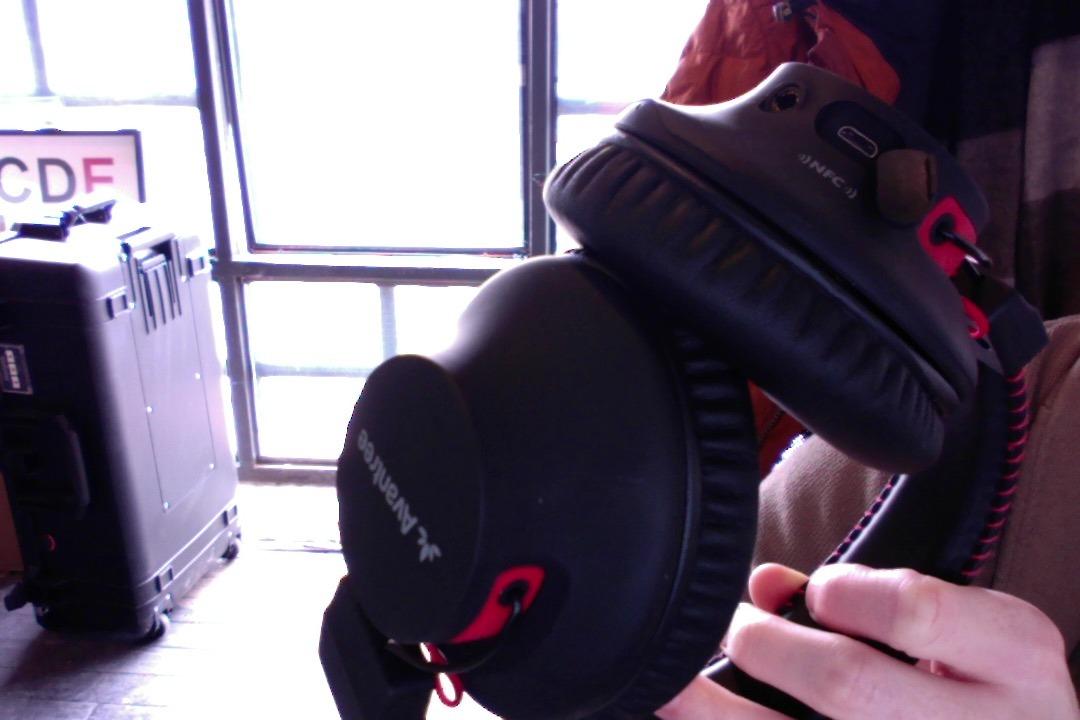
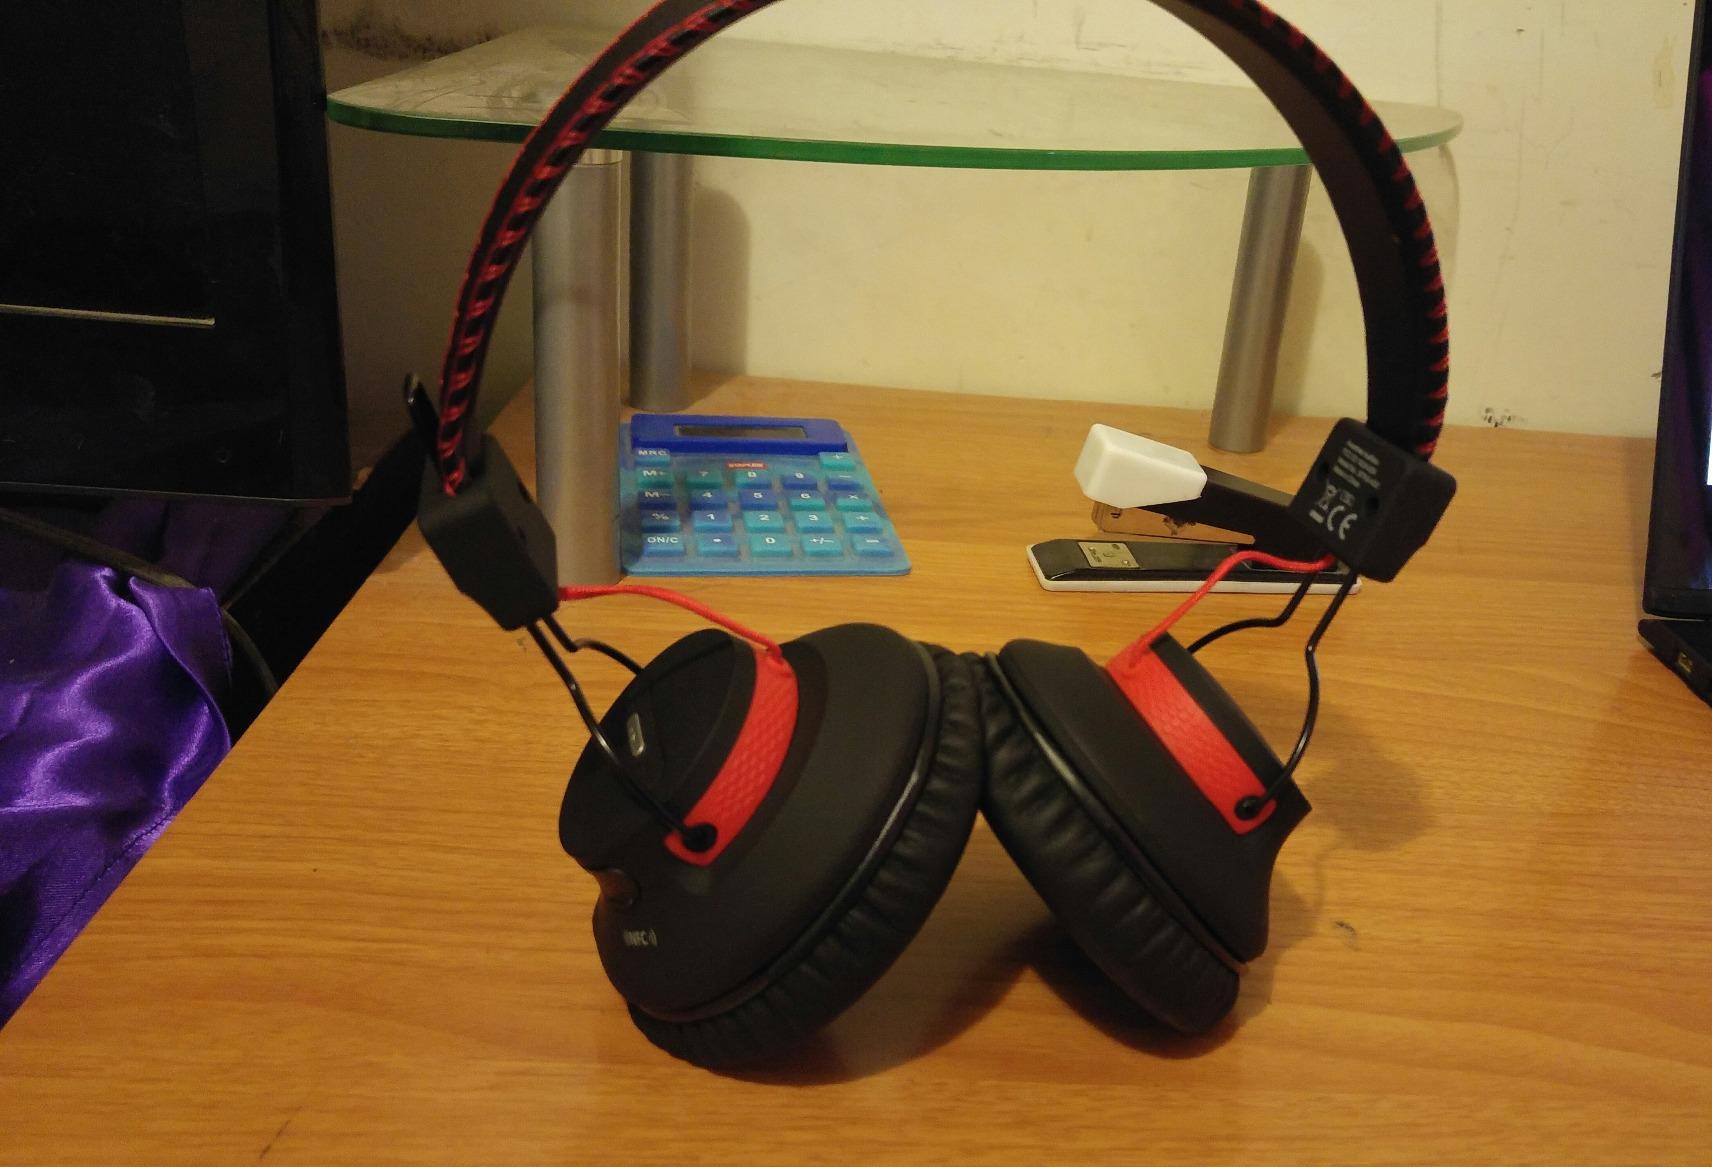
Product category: headphones
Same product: yes